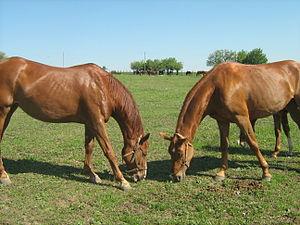
Le Pleven est une race de chevaux de sport, originaire de la région de Pleven dans le Nord de la Bulgarie. Son origine remonte au début du XXᵉ siècle, dans le haras national de Klementina. Très proche de l'Anglo-arabe français, il provient du croisement des juments locales bulgares avec des étalons Arabe et Pur-sang majoritairement hongrois et soviétiques.